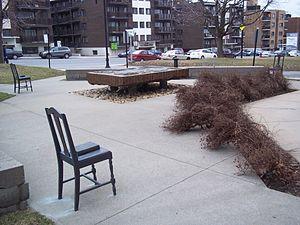
Sculpture de Michel Goulet intitulée Vigies, de 1989. Elle est située devant le Pavillon Côte-des-Neiges de l'Institut universitaire de gériatrie de Montréal, au 4565 chemin Queen-Mary. «
Michel Goulet est un sculpteur québécois né le 4 août 1944 à Asbestos qui vit et travaille à Montréal.